PRINT (command)

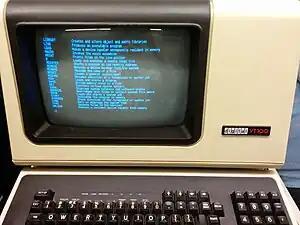
Description of the codice_1 command of displayed on a .

provides single-user print spooling capability in a number of operating systems. It is roughly similar to that provided by the UNIX System V lp and BSD lpr print spooler systems.